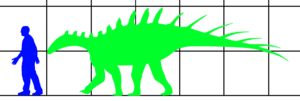
Les Stegosauridae forment une famille éteinte de dinosaures ornithischiens herbivores quadrupèdes qui ont vécu au Jurassique supérieur et au Crétacé inférieur, soit il y a environ entre 163,5 et 100,5 millions d'années.
Paranthodon est un genre éteint de dinosaures herbivores quadrupèdes de l'infra-ordre des stégosauriens qui vécut en Afrique du Sud au début du Crétacé inférieur, au Berriasien, soit il y a environ entre ≃145,0 et ≃139,8 millions d'années.